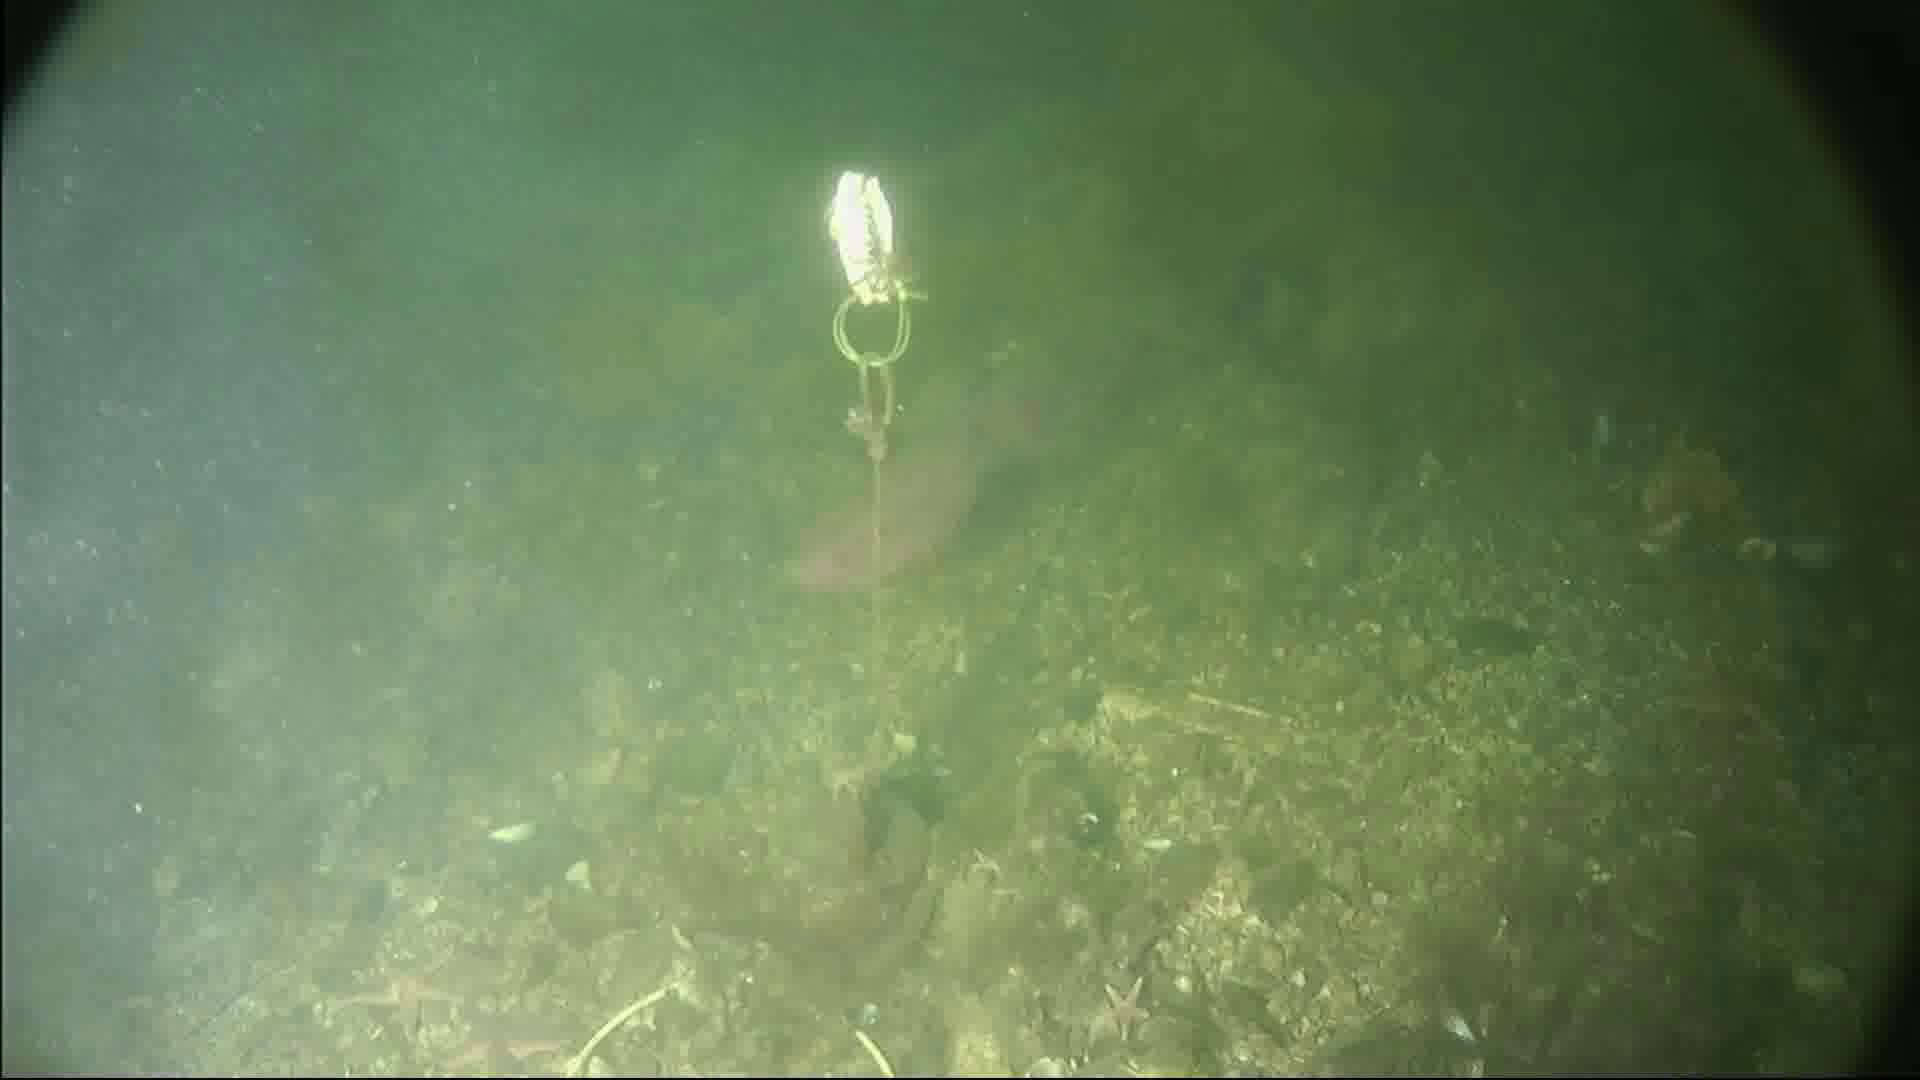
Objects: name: starfish
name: crab
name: fish